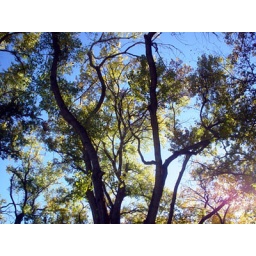
Fall trees and sky in the bosque (pronounced BOS-kay), the cottonwood area next to the Rio Grande.